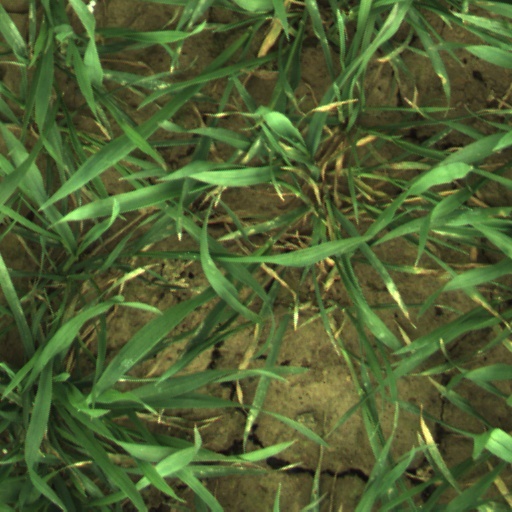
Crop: wheat